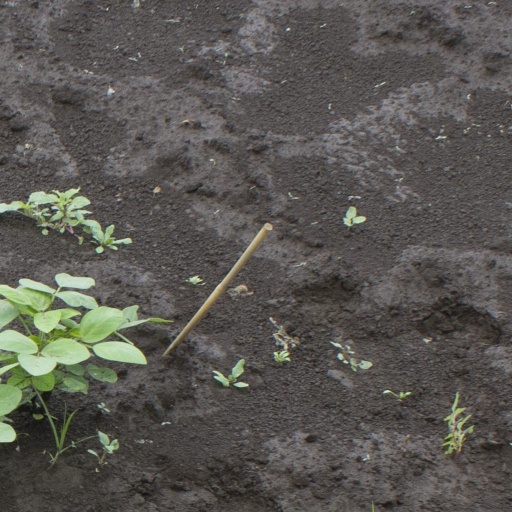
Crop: soybean